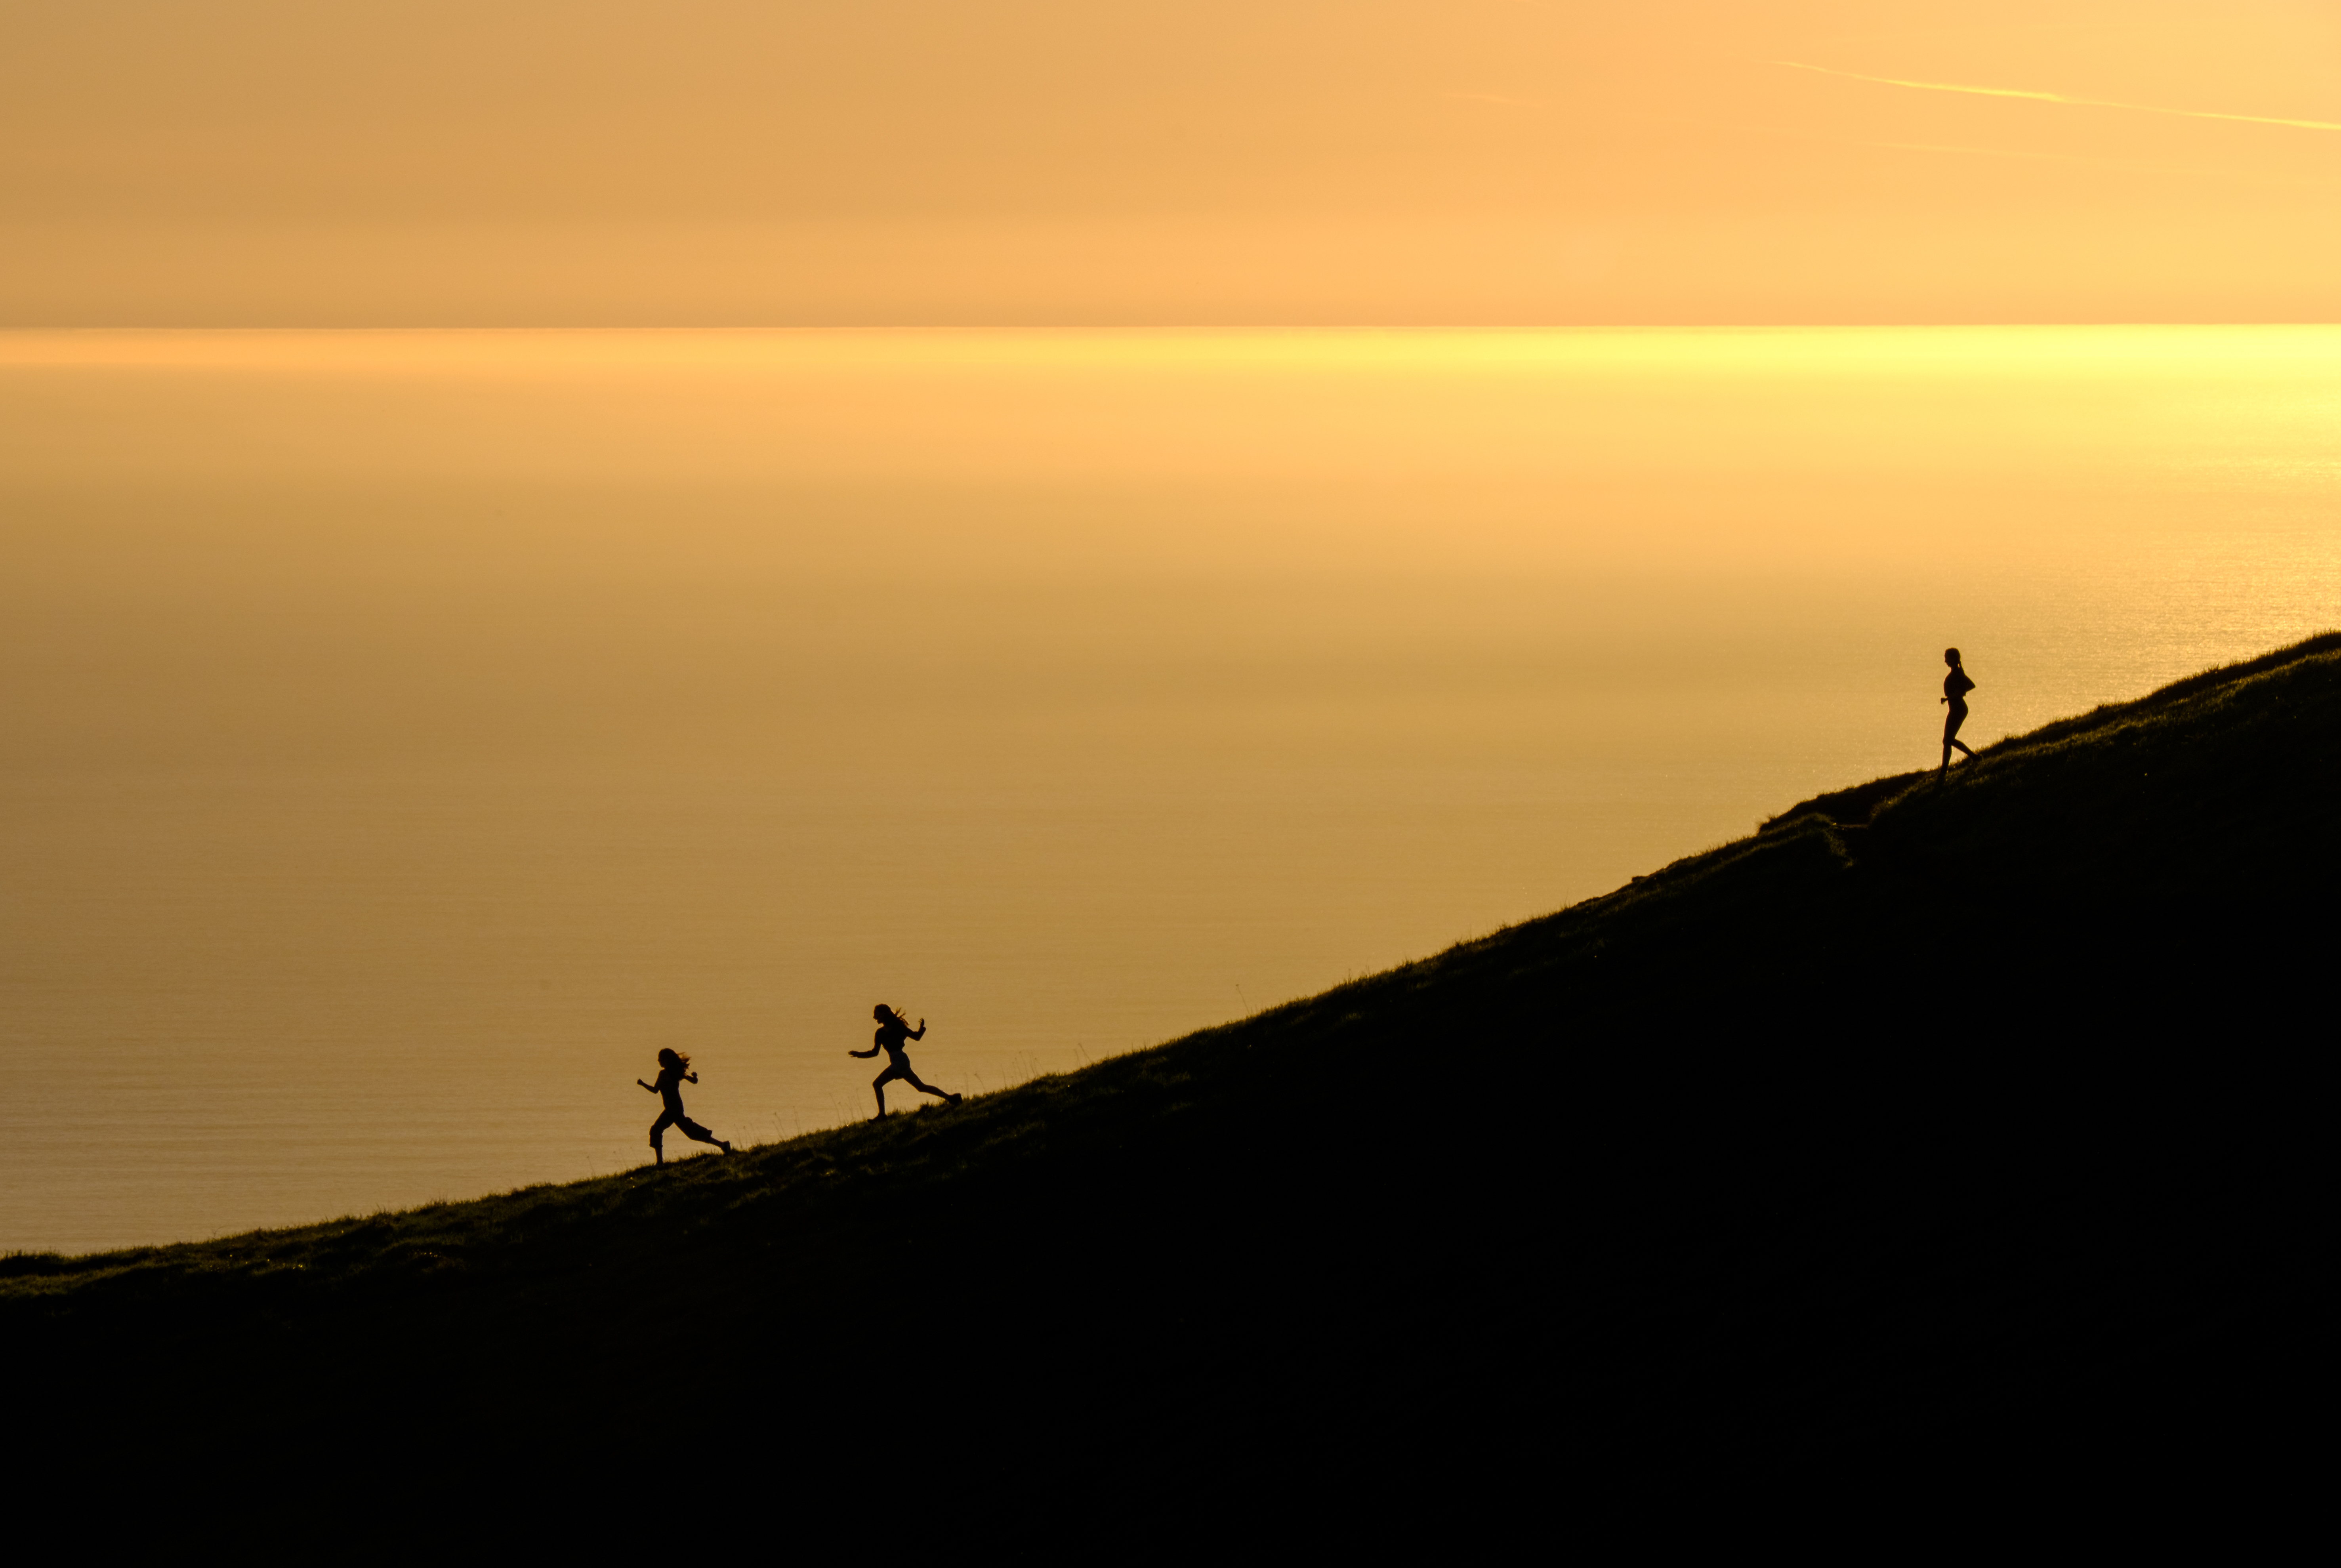
beach, sea, coast, sand, ocean, horizon, silhouette, cloud, sky, sun, sunrise, sunset, sunlight, morning, hill, wave, running, dawn, dusk, evening, slope, afterglow, atmospheric phenomenon